Kerr Community Center

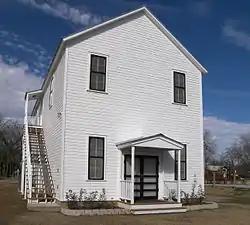
Kerr Community Center 2008

The Kerr Community Center, originally called Kerr Hall, is a community center located in Bastrop, Texas, United States. The hall was a gathering spot for the African-American community of Bastrop during the time of racial segregation in the United States. The structure was listed in the National Register of Historic Places on December 22, 1978.